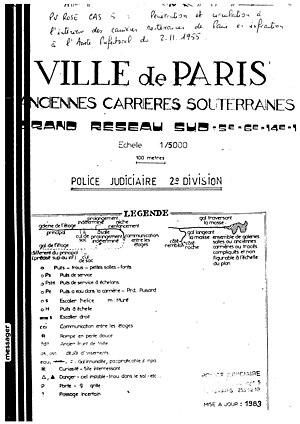
Extrait de plan des catacombes de Paris par la Police Judiciaire en 1983
La cataphilie est l'activité qui consiste en la visite clandestine des anciennes carrières souterraines de Paris. Il s'agit d'un abus de langage relatif aux catacombes de Paris qui se situent dans les carrières souterraines, parfois abrégées en « catas ». Le pratiquant est un cataphile.